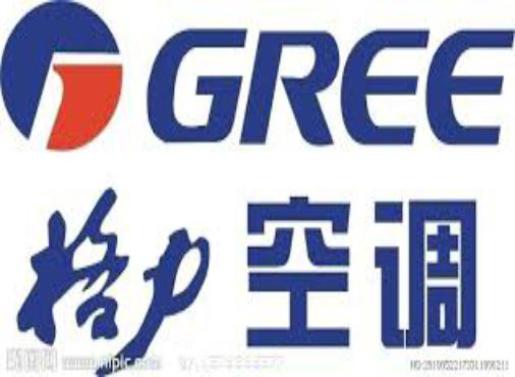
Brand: gree-1
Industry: Electronic